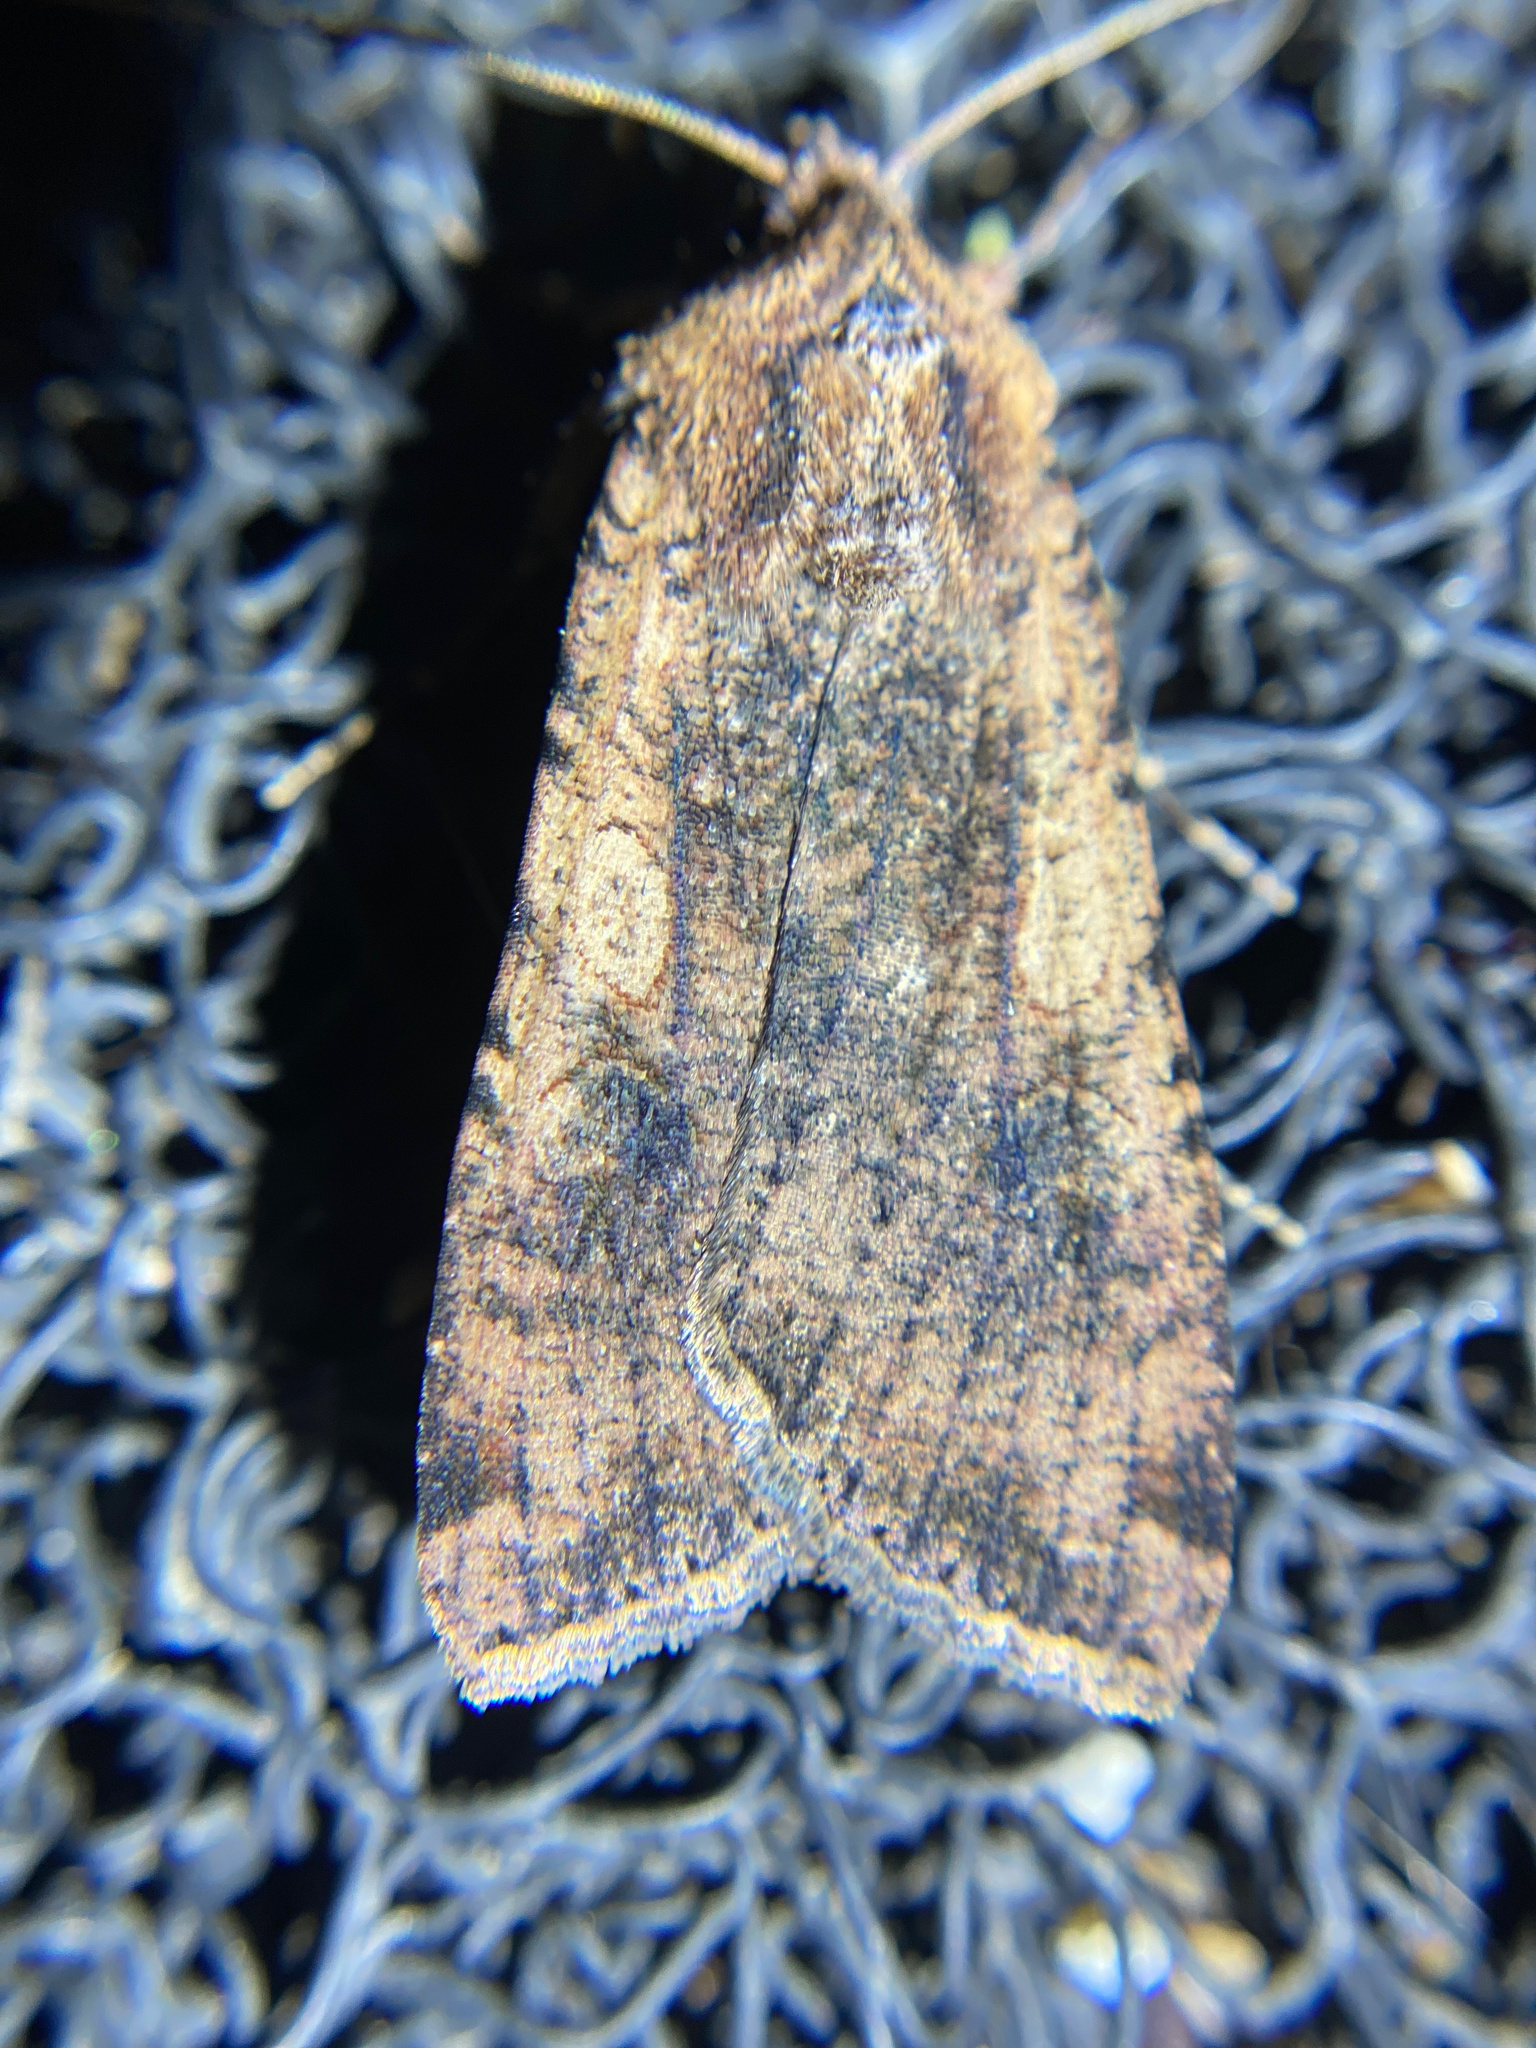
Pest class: cutworms